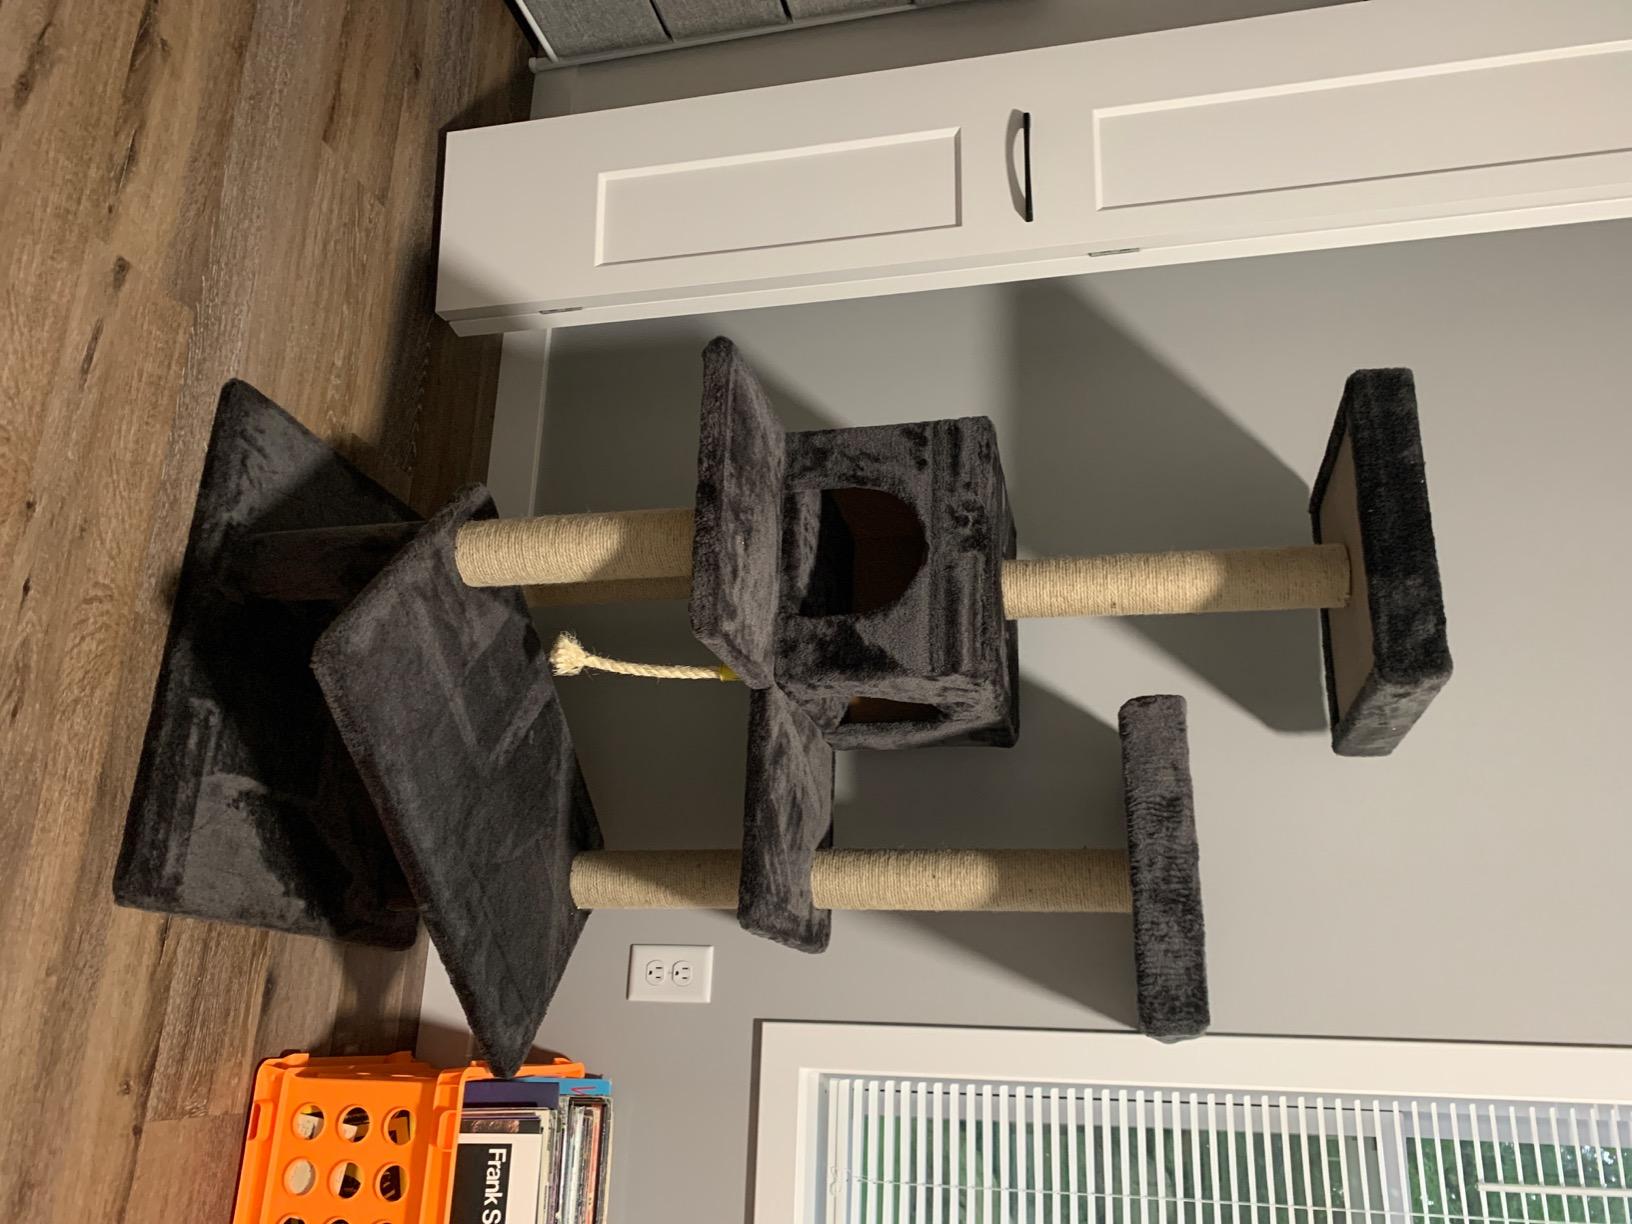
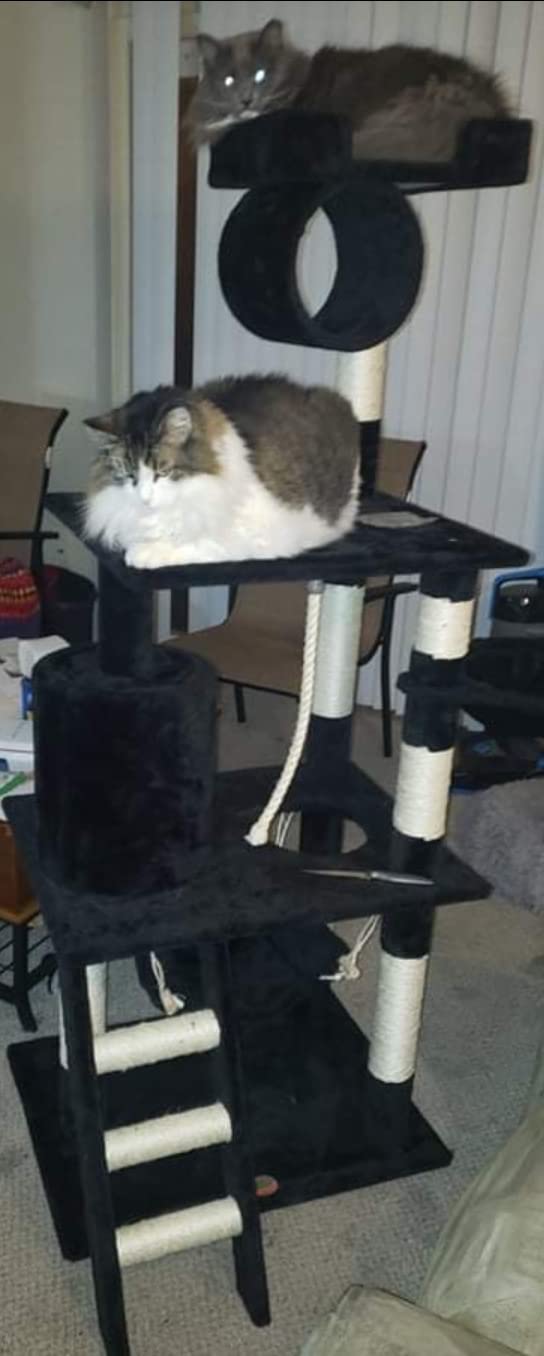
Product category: items_cat tree
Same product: no